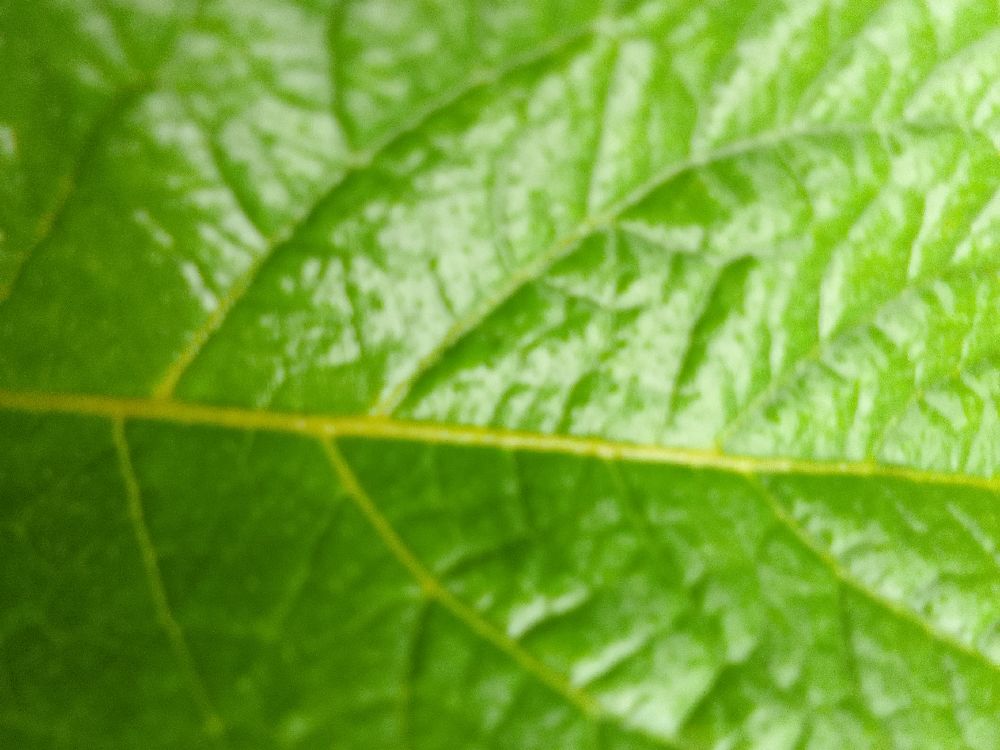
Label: Healthy